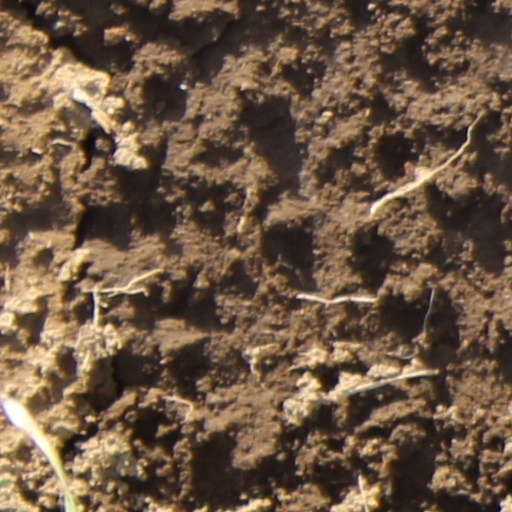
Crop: wheat